Porto

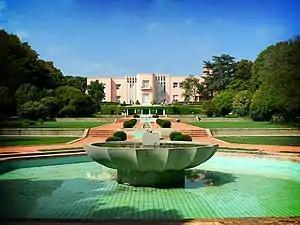
Casa de Serralves

The Dom Luís I Bridge (Ponte de Dom Luís I) is a double-deck metal arch bridge that spans the River Douro between Porto and Vila Nova de Gaia. Built in 1886, its 172 metres (564 ft) span was then the longest of its type in the world. The top-level is used for the Porto Metro trains, with an option for pedestrians; the lower level carries traffic and pedestrians.